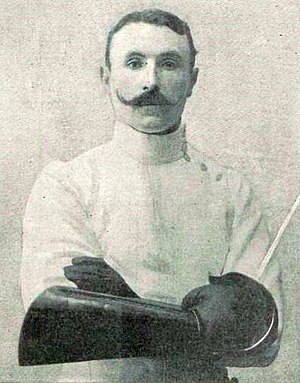
Georges de la Falaise
Louis Venant Gabriel de la Falaise var en fransk fægter, som deltog i de olympiske lege 1900 i Paris og 1908 i London.